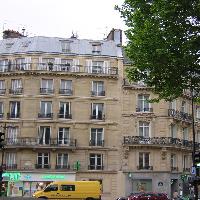
Weather: cloudy or overcast